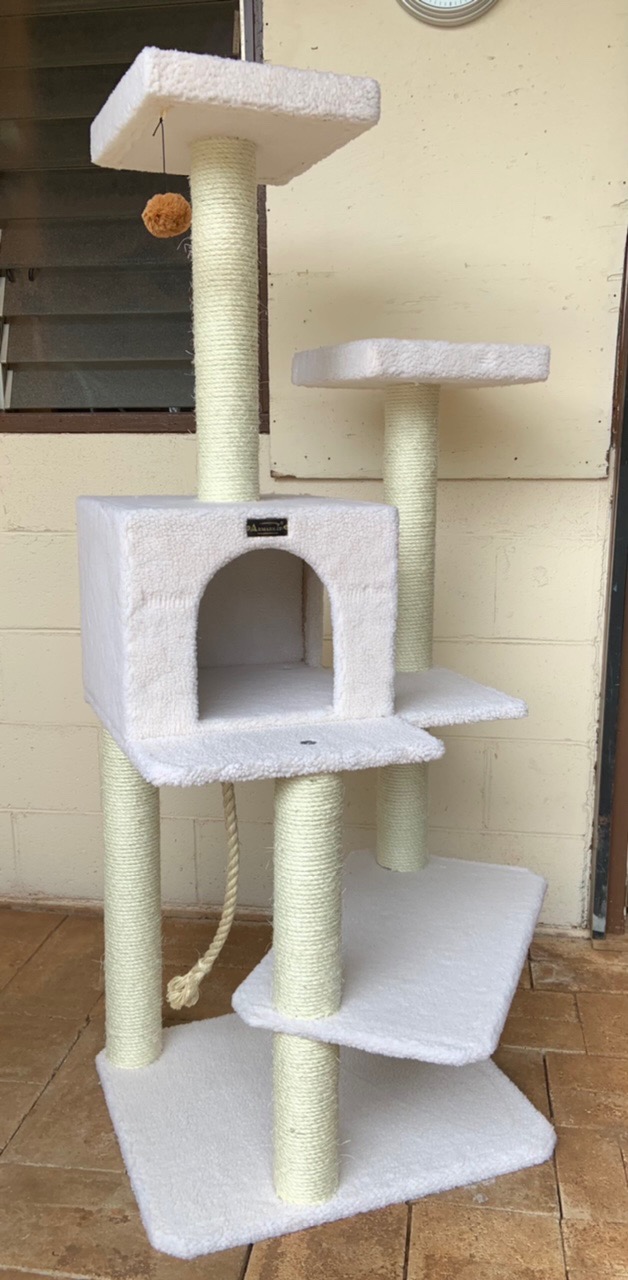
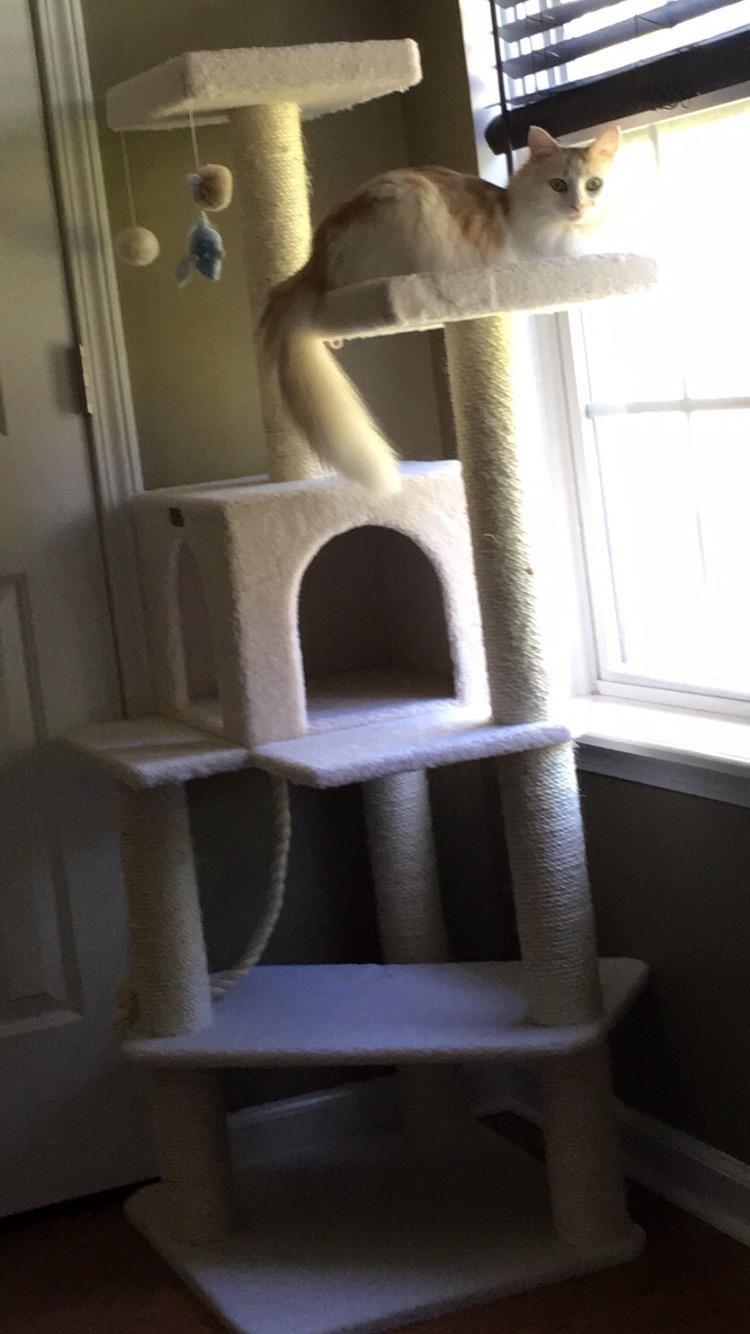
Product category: items_cat tree
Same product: yes